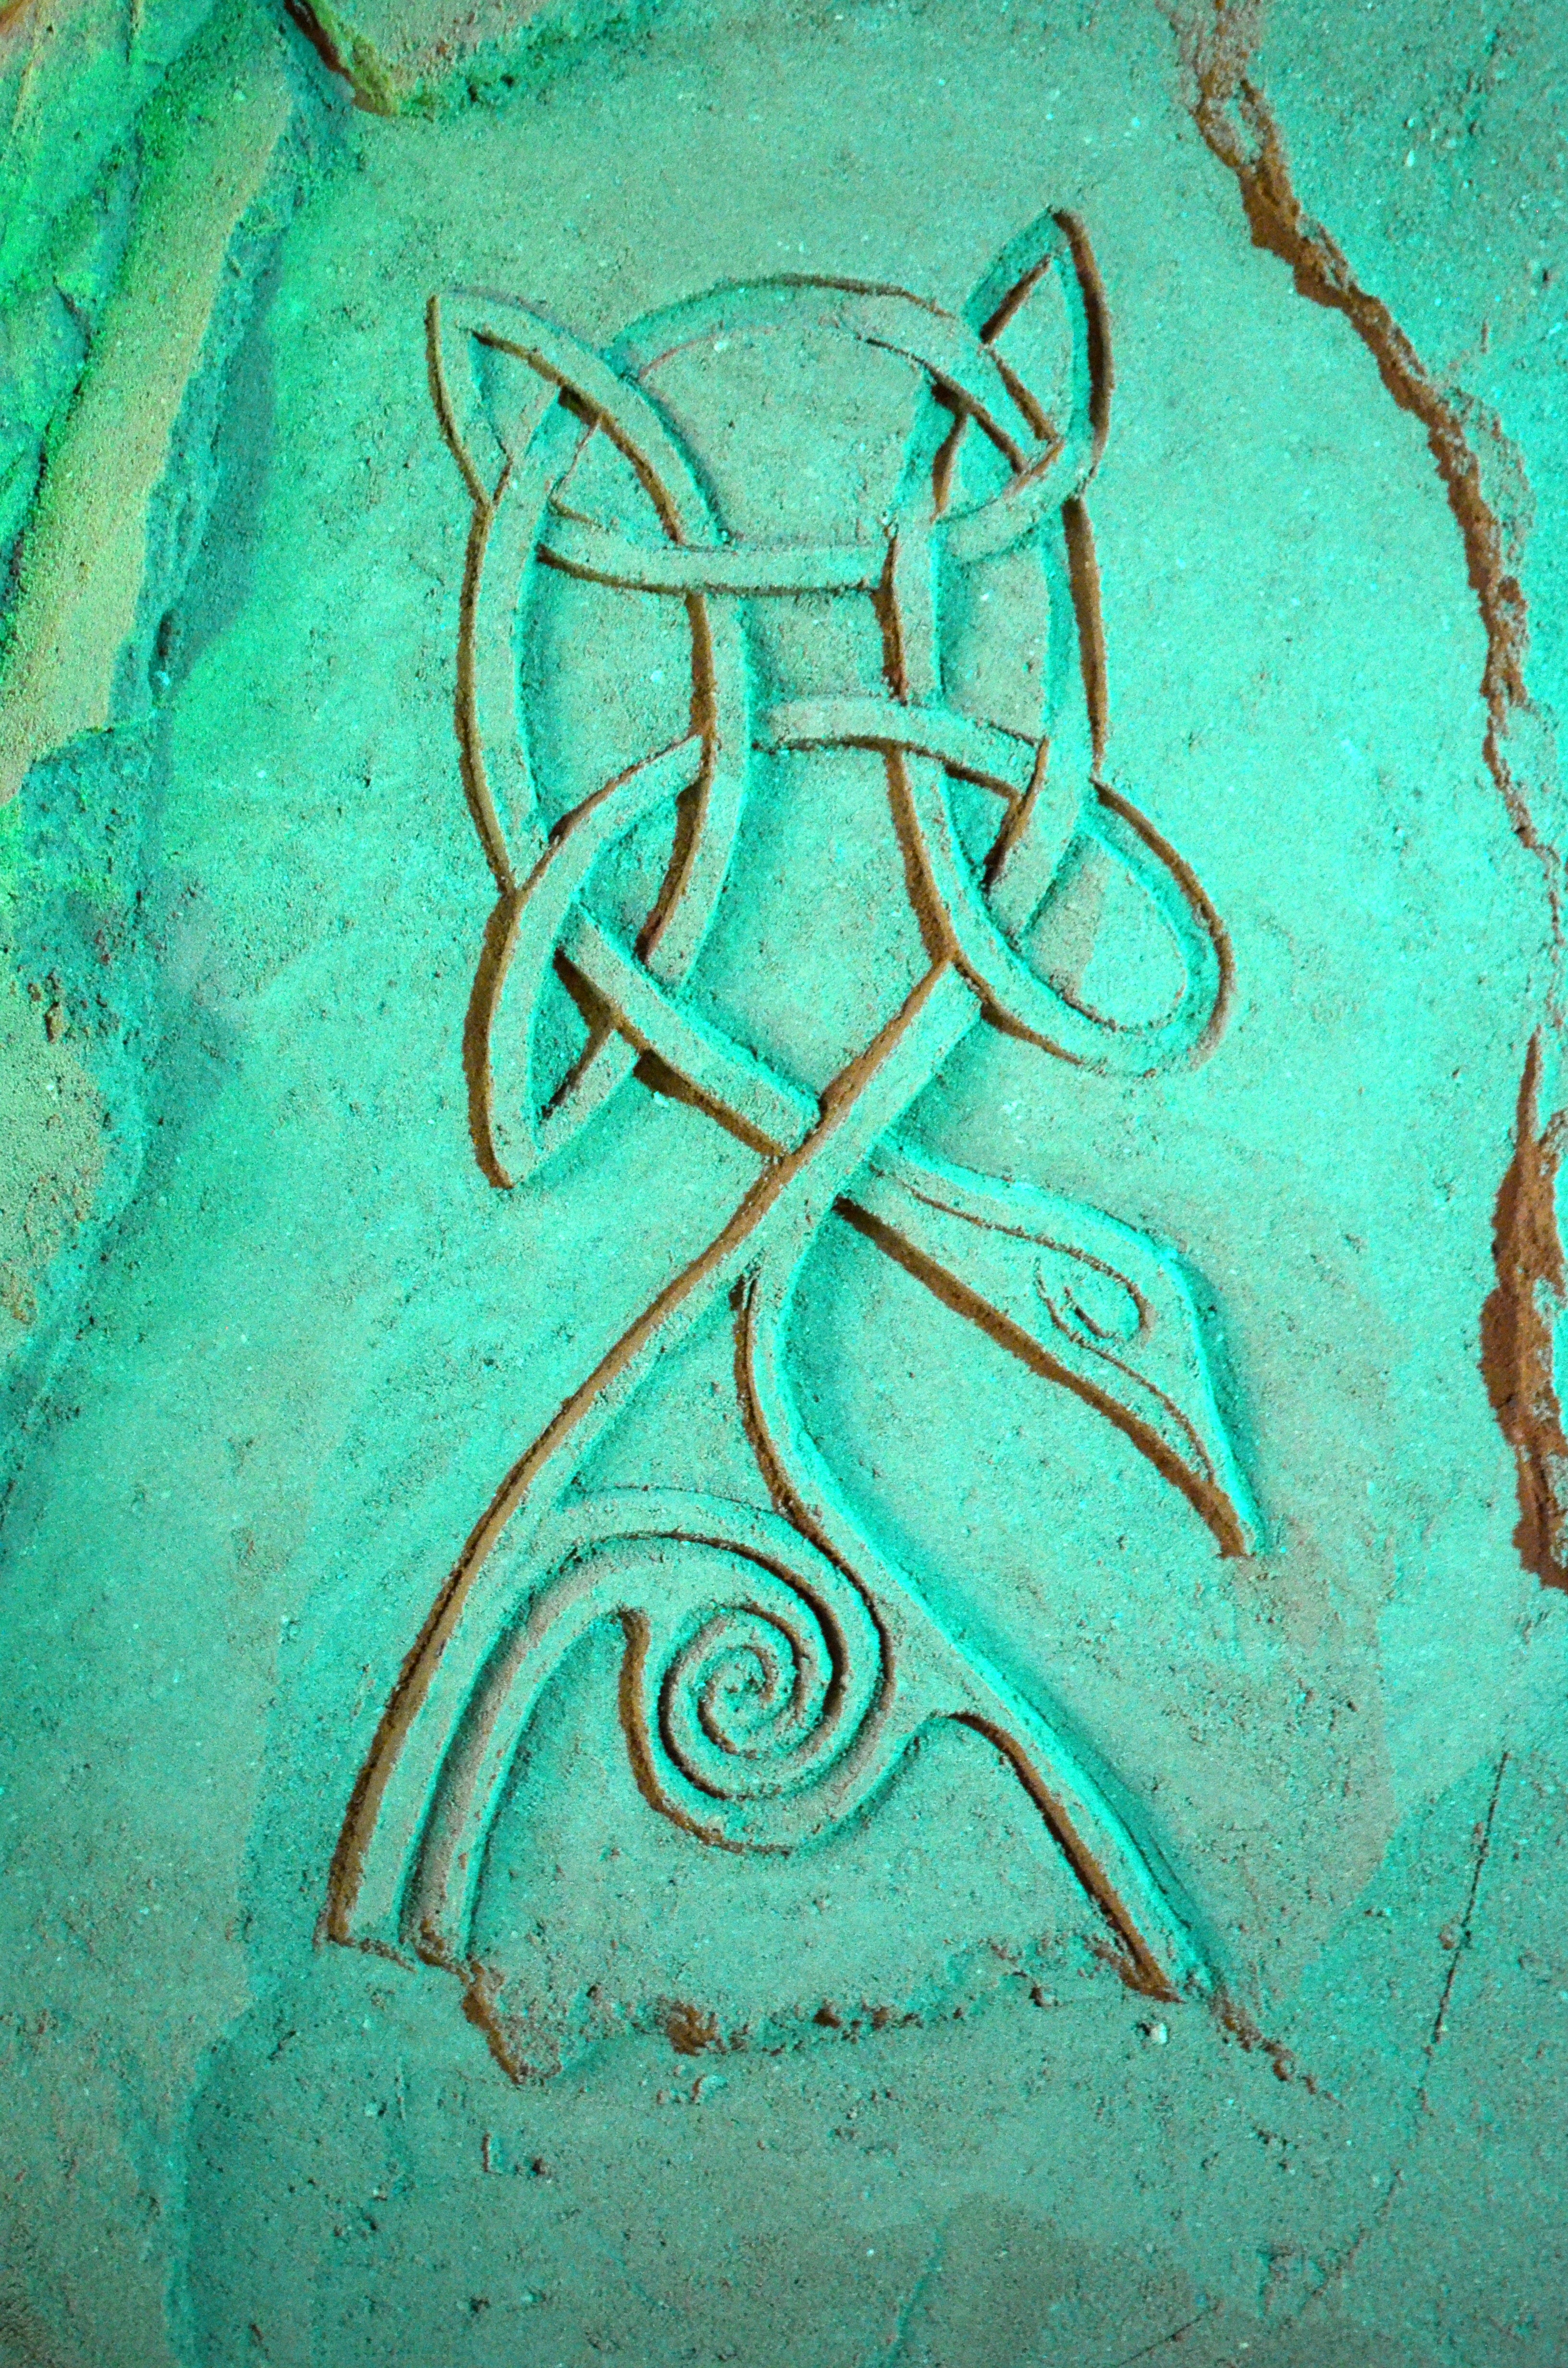
beach, sand, statue, biology, castle, blue, artwork, sculpture, art, sketch, drawing, illustration, artists, sandburg, sand sculpture, sand sculptures, sandworld